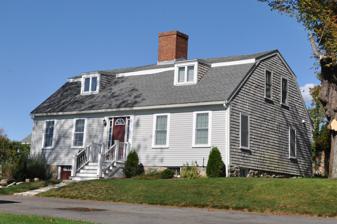
Building: Clifford–Warren House
Country: United States of America
Year built: 1695
Historic house in Massachusetts, United States United States historic place Clifford–Warren House U.S. National Register of Historic Places Show map of Massachusetts Show map of the United States Nearest city Plymouth, Massachusetts Coordinates 41°56′20″N 70°37′4″W / 41.93889°N 70.61778°W / 41.93889; -70.61778 Area 1.39 acres (0.56 ha) Built ~1695 NRHP reference No. 80000666 Added to NRHP April 8, 1980 The Clifford–Warren House is an historic First Period house at 3 Clifford Road in Plymouth, Massachusetts .  The 1 + 1 ⁄ 2 -story gambrel-roofed Cape style house was built c. 1695.  It is five bays wide, with a large central chimney.  The house is believed to be the third on the property, which was granted to Richard Warren in 1627.  Its most notable resident was probably James Warren , a noted political opponent of British rule and a Major General in the Continental Army . The house was listed on the National Register of Historic Places in 1980. See also National Register of Historic Places listings in Plymouth County, Massachusetts References